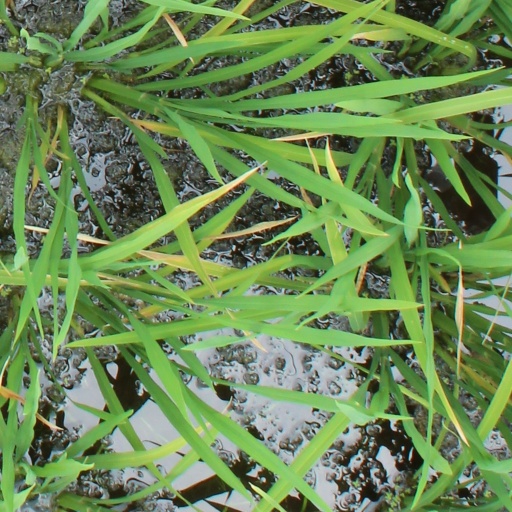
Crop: rice